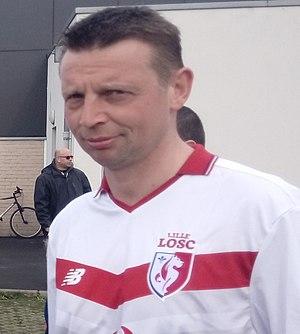
Stéphane Dumont lors d'un match de gala entre les anciens du RC Lens et les anciens du Lille OSC à Libercourt, le 1er avril 2017.
Stéphane Dumont est un footballeur français né le 6 septembre 1982 à Seclin qui évoluait au poste de milieu de terrain et devenu entraîneur. Depuis 2017, il est entraîneur adjoint au Stade de Reims.